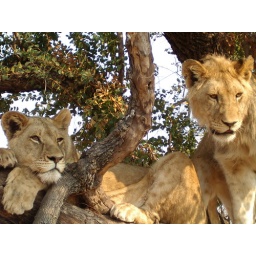
A young male and female lion, taken in Zimbabwe.